Ecological restoration

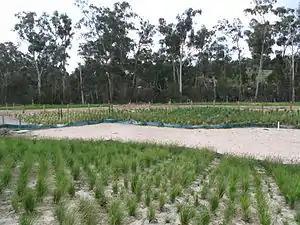
Recently constructed wetland regeneration in Australia, on a site previously used for agriculture

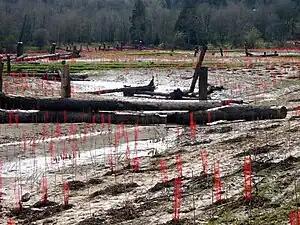
Rehabilitation of a portion of Johnson Creek, to restore bioswale and flood control functions of the land which had long been converted to pasture for cow grazing. The horizontal logs can float, but are anchored by the posts. Newly planted trees will eventually stabilize the soil. The fallen trees with roots jutting into the stream are intended to enhance wildlife habitat.

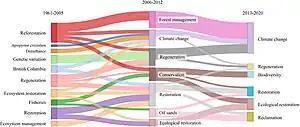
Sankey diagram for the evolution of keywords used in publications about ecological restoration in Canada over time

Ecological restoration, or ecosystem restoration, is the process of assisting the recovery of an ecosystem that has been degraded, damaged, destroyed or transformed. It is distinct from conservation in that it attempts to retroactively repair already damaged ecosystems rather than take preventative measures. Ecological restoration can help to reverse biodiversity loss, combat climate change, support the provision of ecosystem services and support local economies. The United Nations has named 2021–2030 the Decade on Ecosystem Restoration.